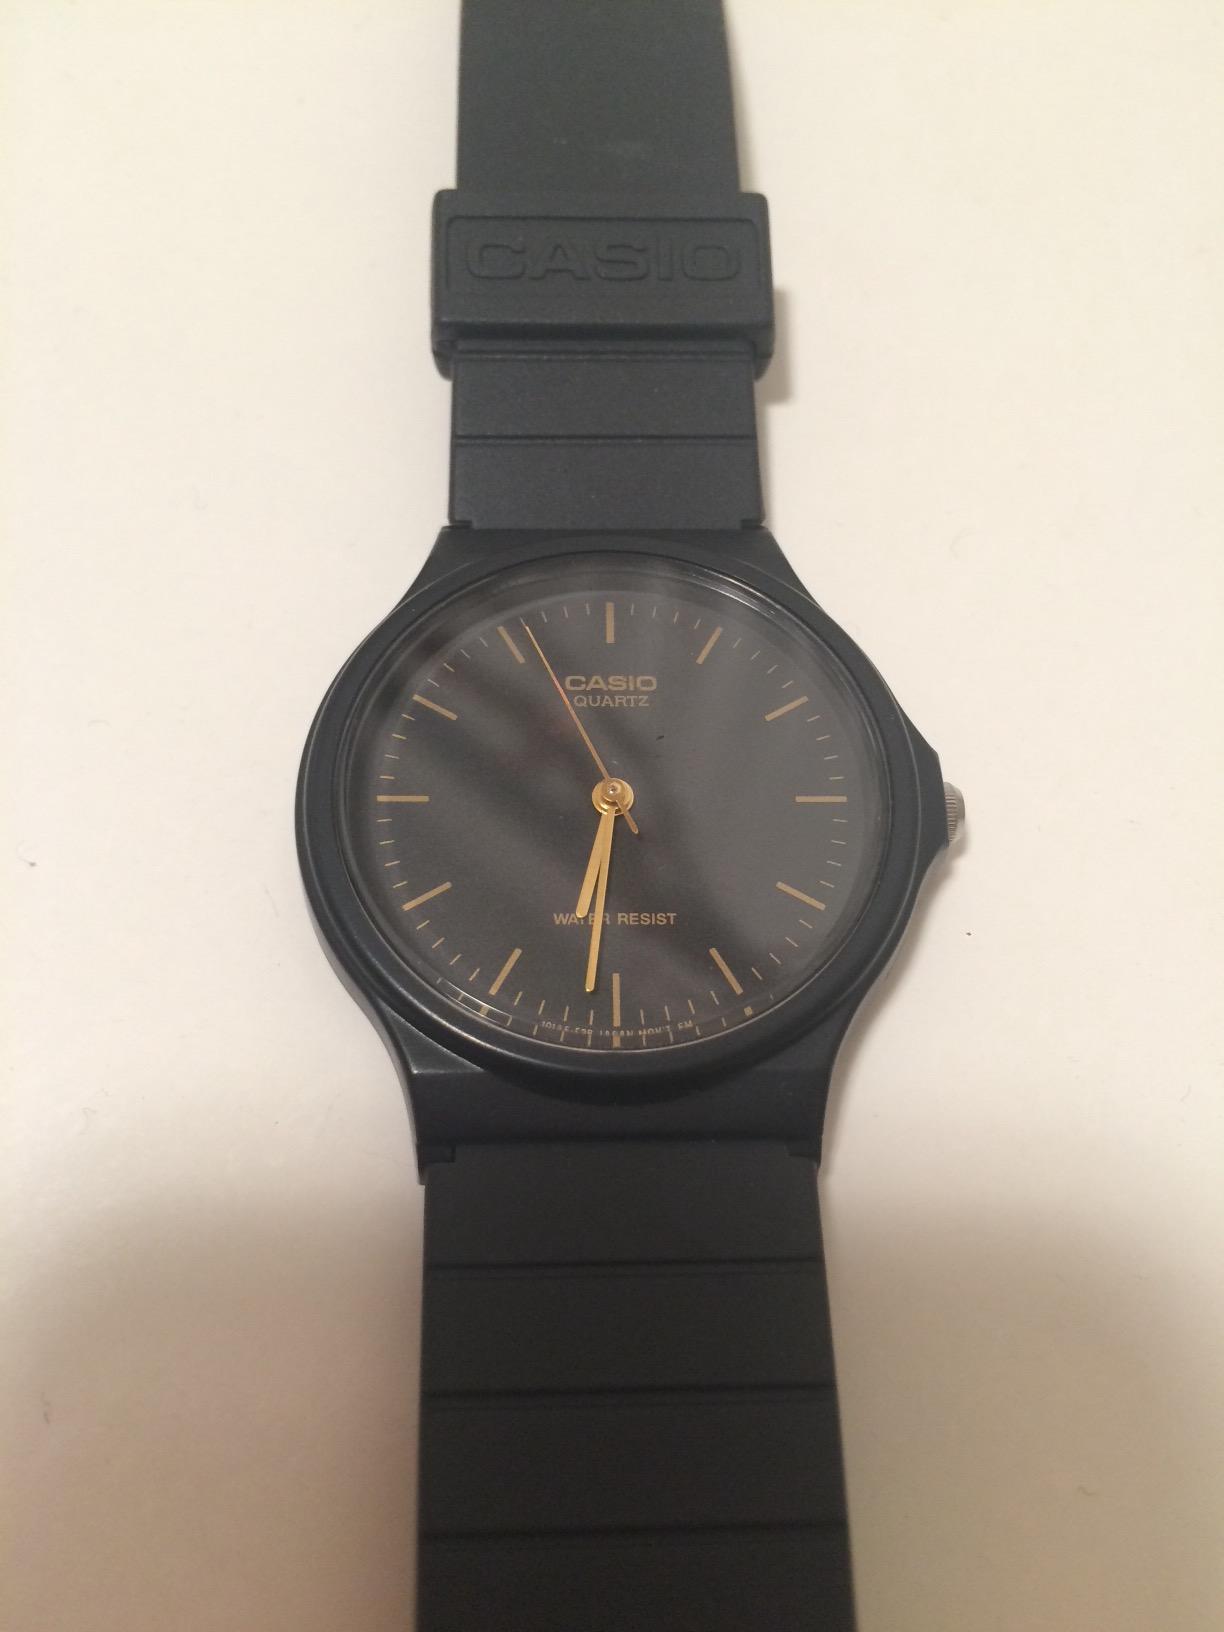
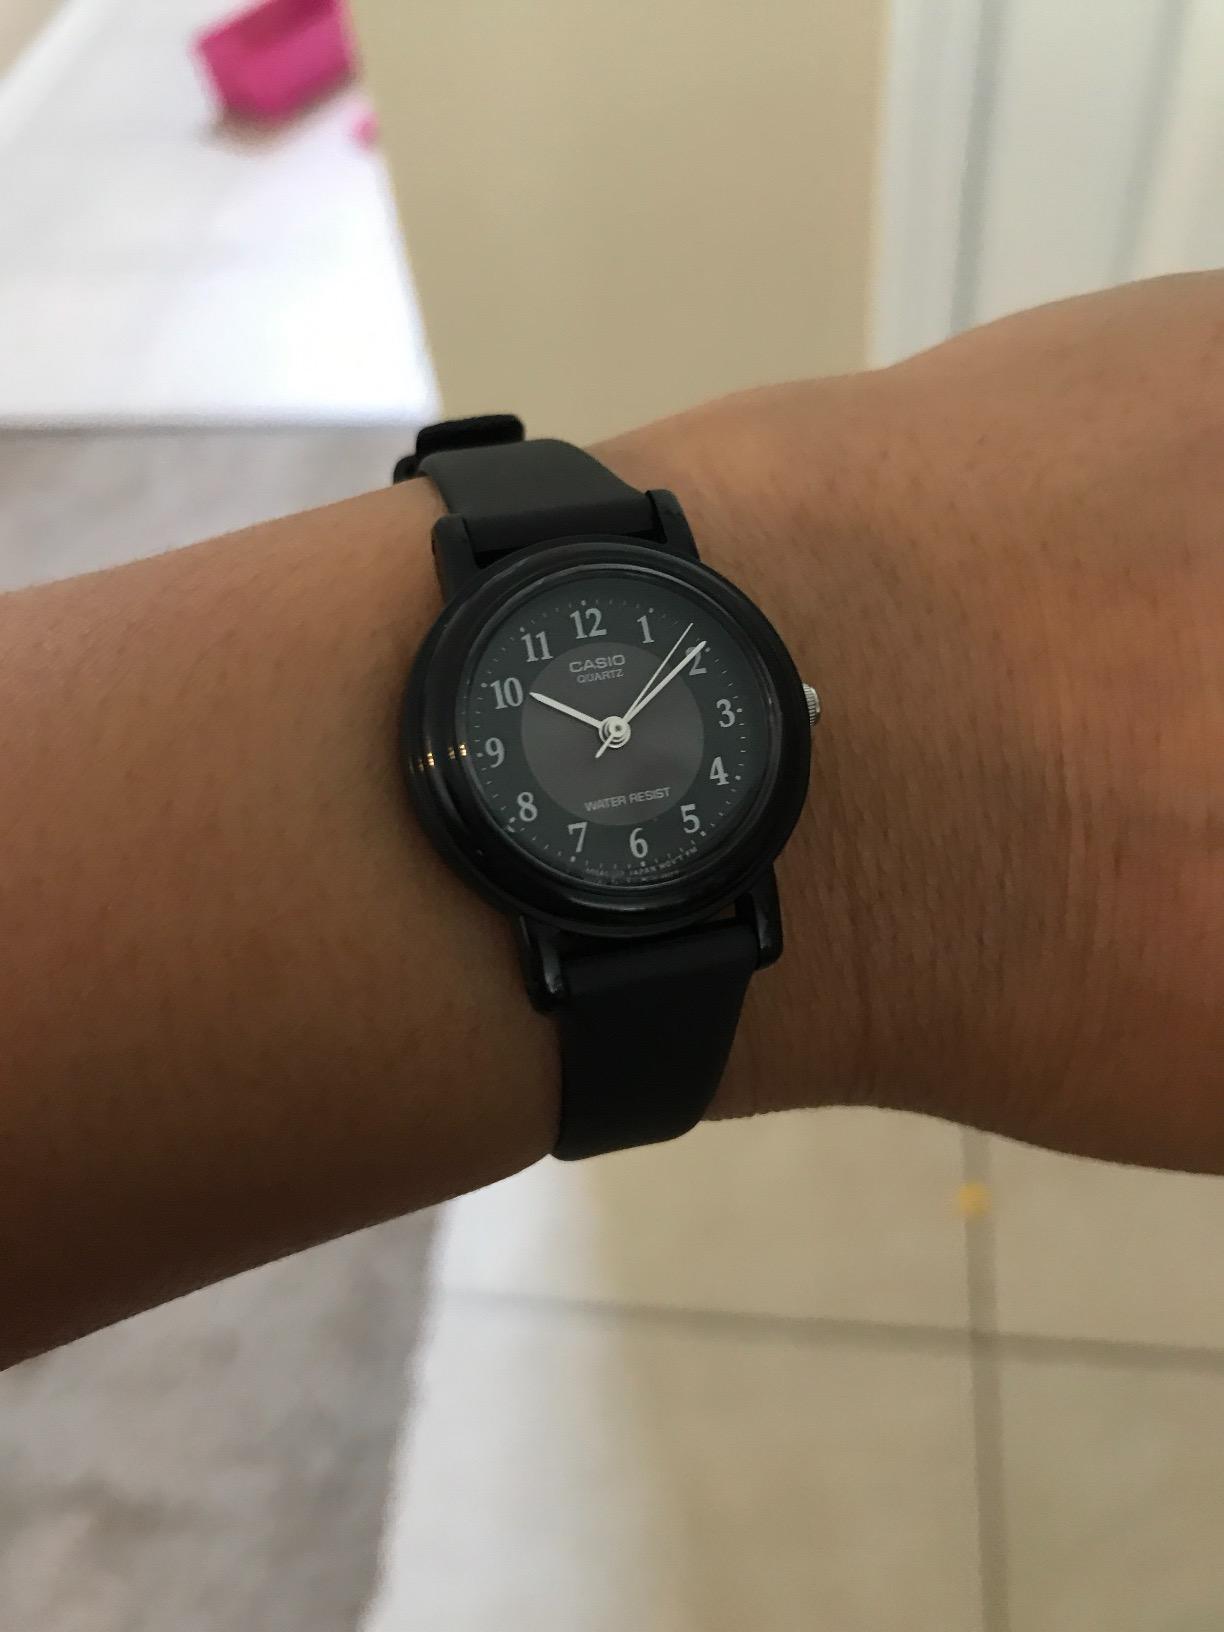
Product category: accessories_watch
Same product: no